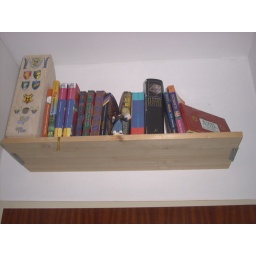
my Harry Potter shelf in my library